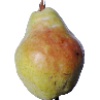
Label: Pear Williams 1